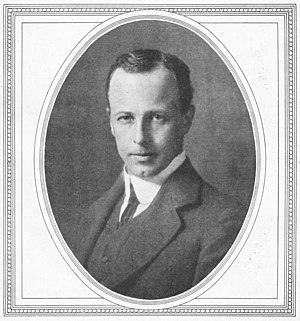
Torben Grut
Andreas Torben Grut var en dansk/svensk arkitekt. Grut blev i begyndelsen af 1900-tallet betragtet som en af sin generations førende arkitekter. Han er især kendt for at have designet flere sportsbygninger og forskellige former for repræsentation bygninger.